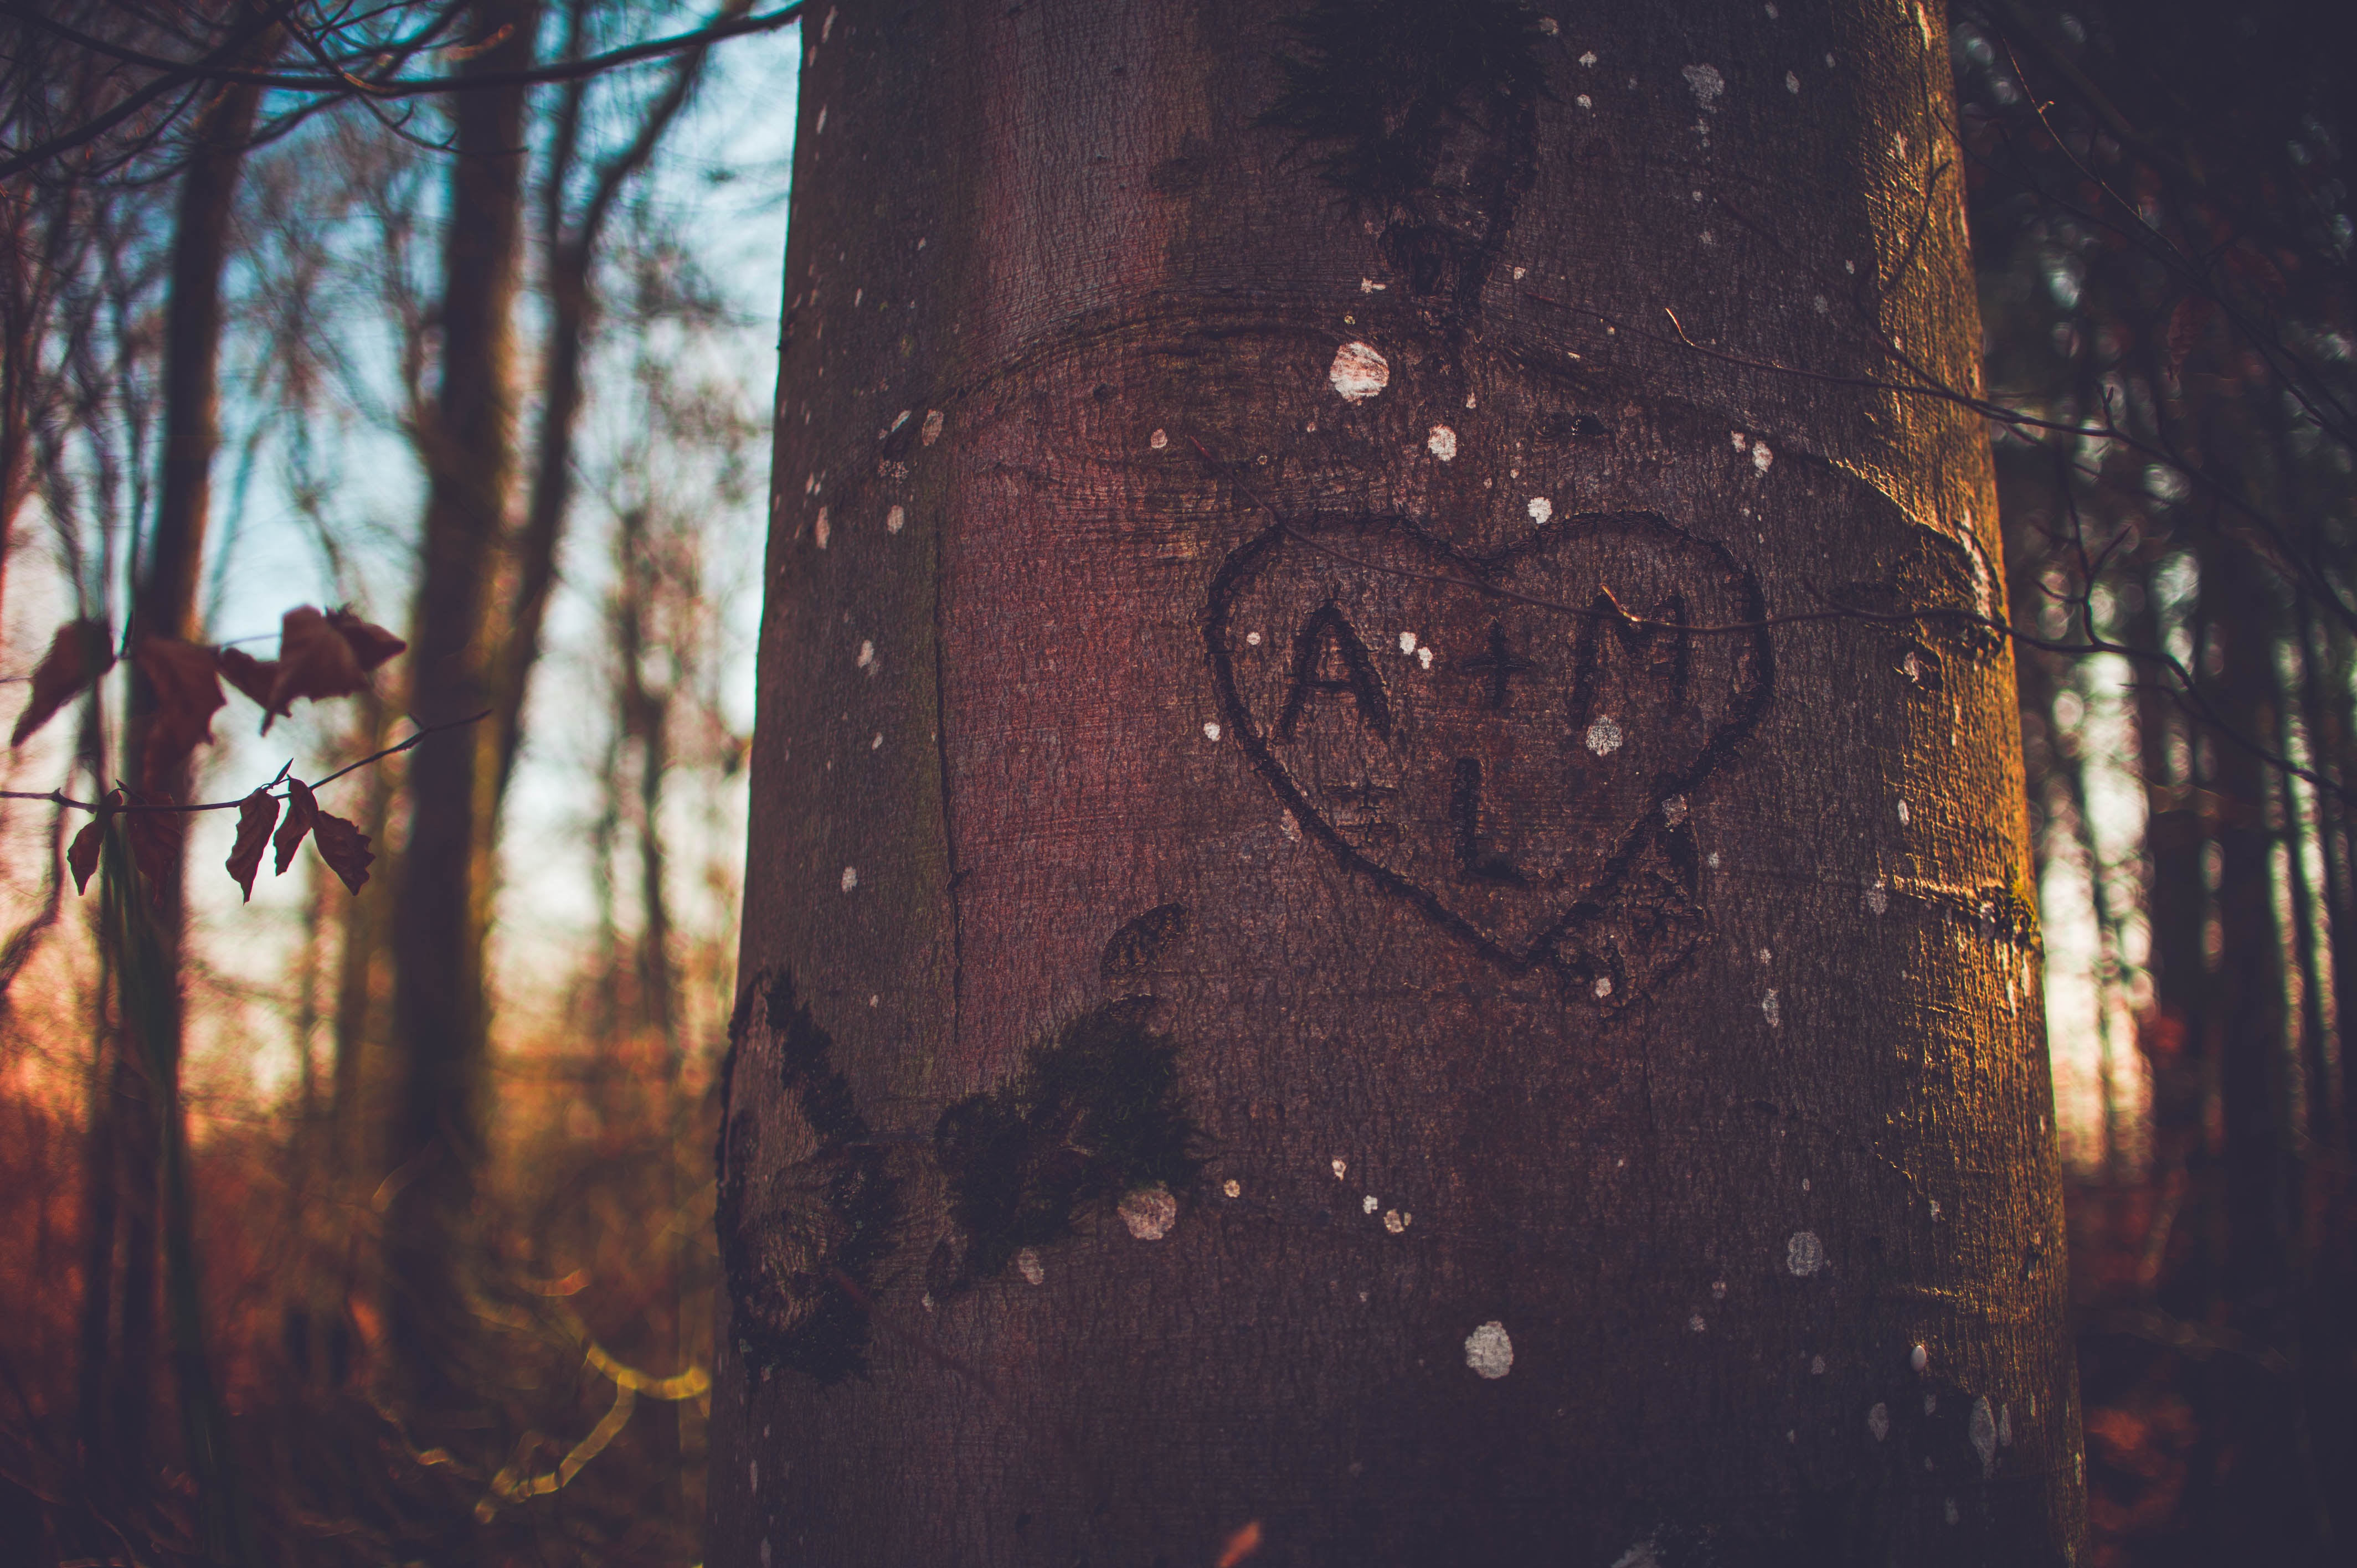
tree, nature, forest, light, wood, sunlight, morning, leaf, trunk, dark, environment, heart, evening, reflection, autumn, darkness, season, trees, outdoors, letters, adult, initials, woody plant, computer wallpaper